List of curling clubs in Ontario

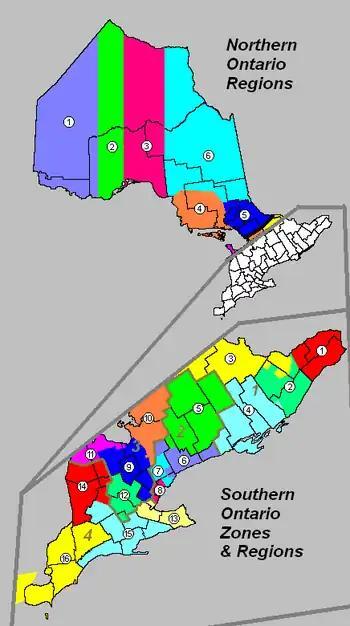
Zone and Region map of Ontario. Southern Ontario's 16 zones are organized into 4 regions, outlined and numbered in dark tan on the map

Curling clubs in the Canadian province of Ontario are organized into the Ontario Curling Association in southern Ontario and the Northern Ontario Curling Association in Northern Ontario.